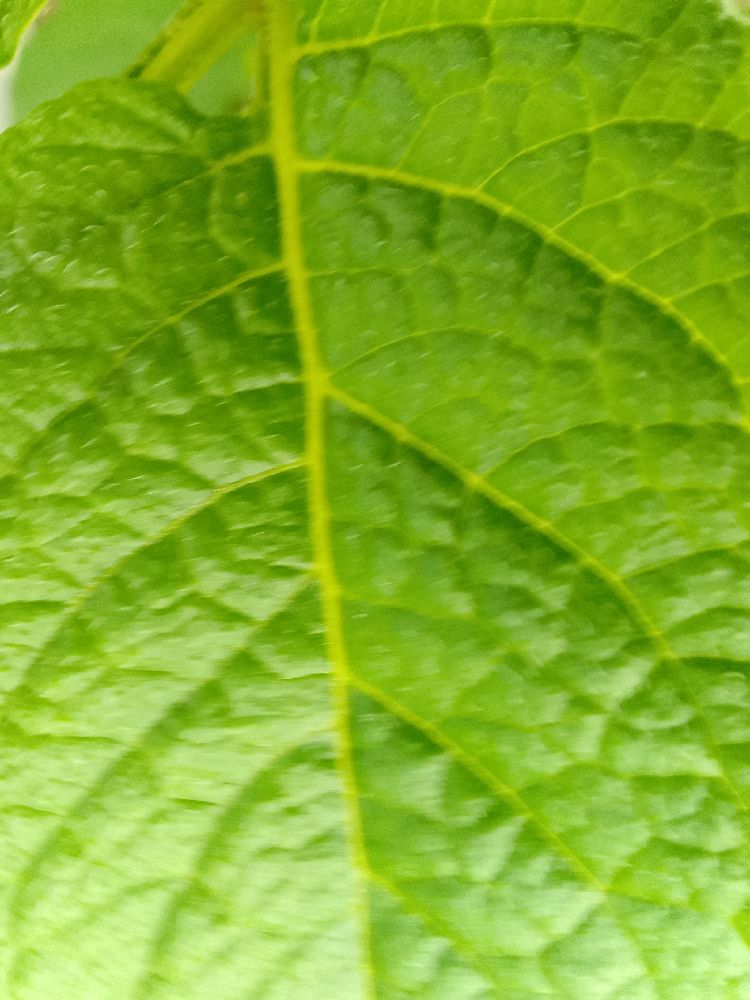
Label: Healthy